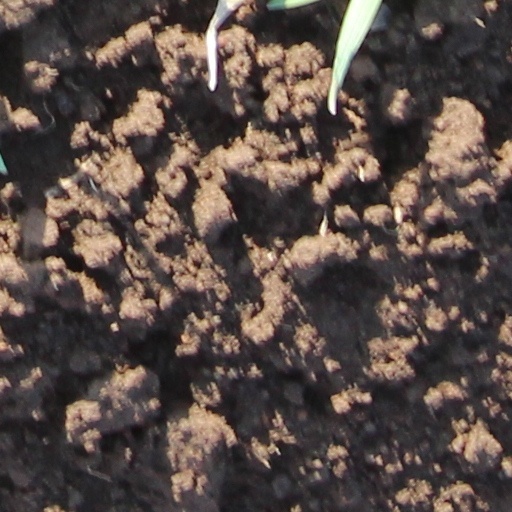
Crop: wheat